Story of the Vulture Conqueror

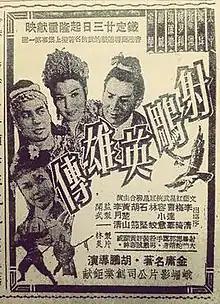
1958 newspaper ad for "Part 1"

Story of the Vulture Conqueror is a two-part Hong Kong film adapted from Louis Cha's novel "The Legend of the Condor Heroes". The first part was released in 1958 while the second part was released in the following year. The film was directed by Wu Pang and starred Cho Tat-wah and Yung Siu-yee in the leading roles.